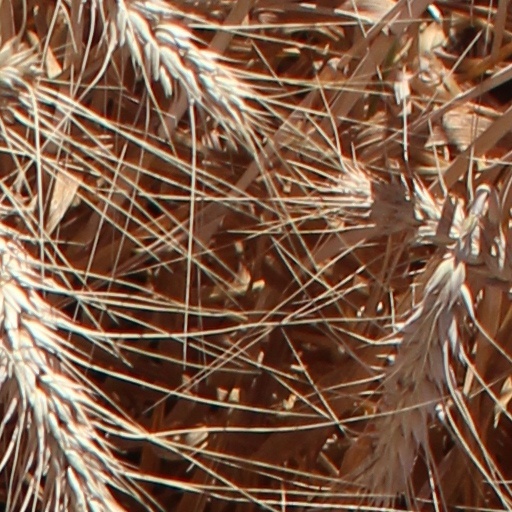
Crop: wheat